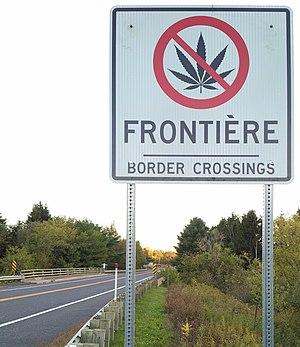
Signalisation routière à la frontière Canada-États-Unis interdisant le cannabis, Abercorn près de Sutton, Québec
Depuis le 17 octobre 2018, le cannabis est légal au Canada et est régi par la loi C-45, Loi concernant le cannabis et modifiant la Loi réglementant certaines drogues et autres substances, le Code criminel et d’autres lois. Il devient le premier pays occidental à légaliser la substance.
Le cannabis est un genre botanique qui rassemble des plantes annuelles de la famille des Cannabaceae. Ce sont toutes des plantes originaires d'Asie centrale ou d'Asie du Sud. La classification dans ce genre est encore discutée. Selon la majorité des auteurs il contiendrait une seule espèce, le Chanvre cultivé, parfois subdivisée en plusieurs sous-espèces, généralement sativa, indica et ruderalis, tandis que d'autres considèrent que ce sont de simples variétés. Les plantes riches en fibres et pauvres en Tétrahydrocannabinol donnent le « chanvre agricole » qui pousse dans les pays tempérés, exploité pour ses sous-produits aux usages industriels variés, tandis que le « chanvre indien », qui pousse en climat équatorial, est au contraire très riche en résine et exploité surtout pour ses propriétés médicales et psychotropes.